Weymouth, Dorset

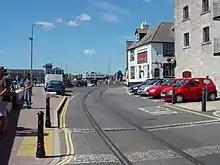
The Weymouth Harbour Tramway or "Quay Branch"

Due to its location on the south-west coast of England, Weymouth has a temperate climate ( "Cfb"), with a small variation in daily and annual temperatures. The average annual mean temperature from 1991 to 2020 was . The warmest month is August, which has an average temperature range of , and the coolest is February, which has a range of . Maximum and minimum temperatures throughout the year are above England's average, and Weymouth is in American Horticultural Society (AHS) Heat zone 1. Mean sea surface temperatures range from in February to in August; the annual mean is .